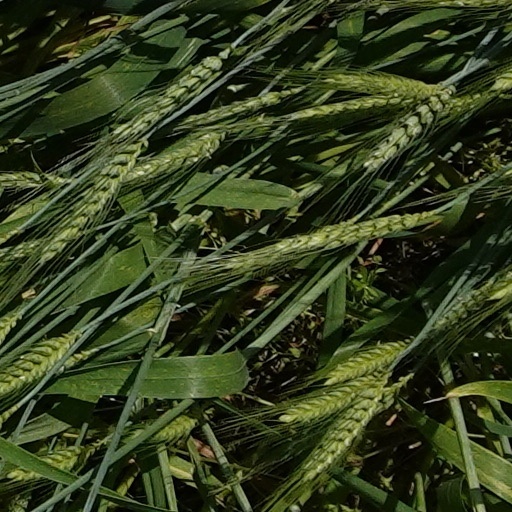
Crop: wheat